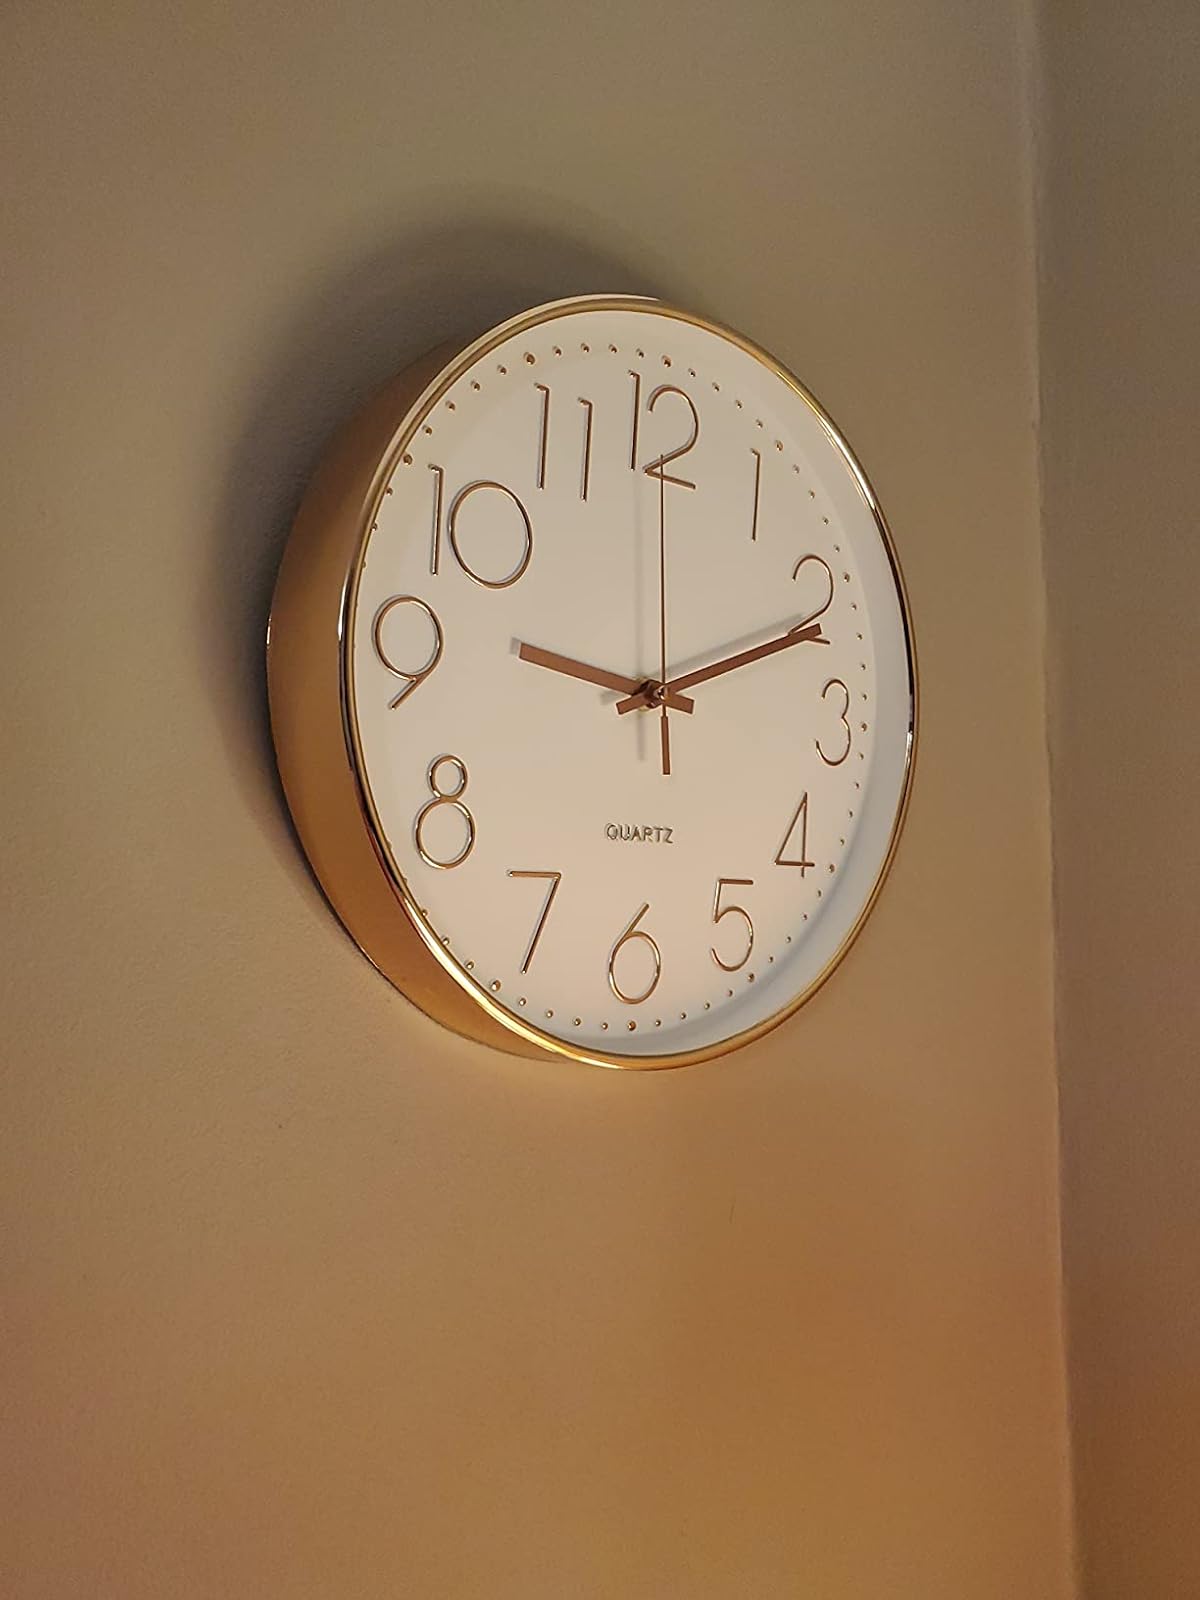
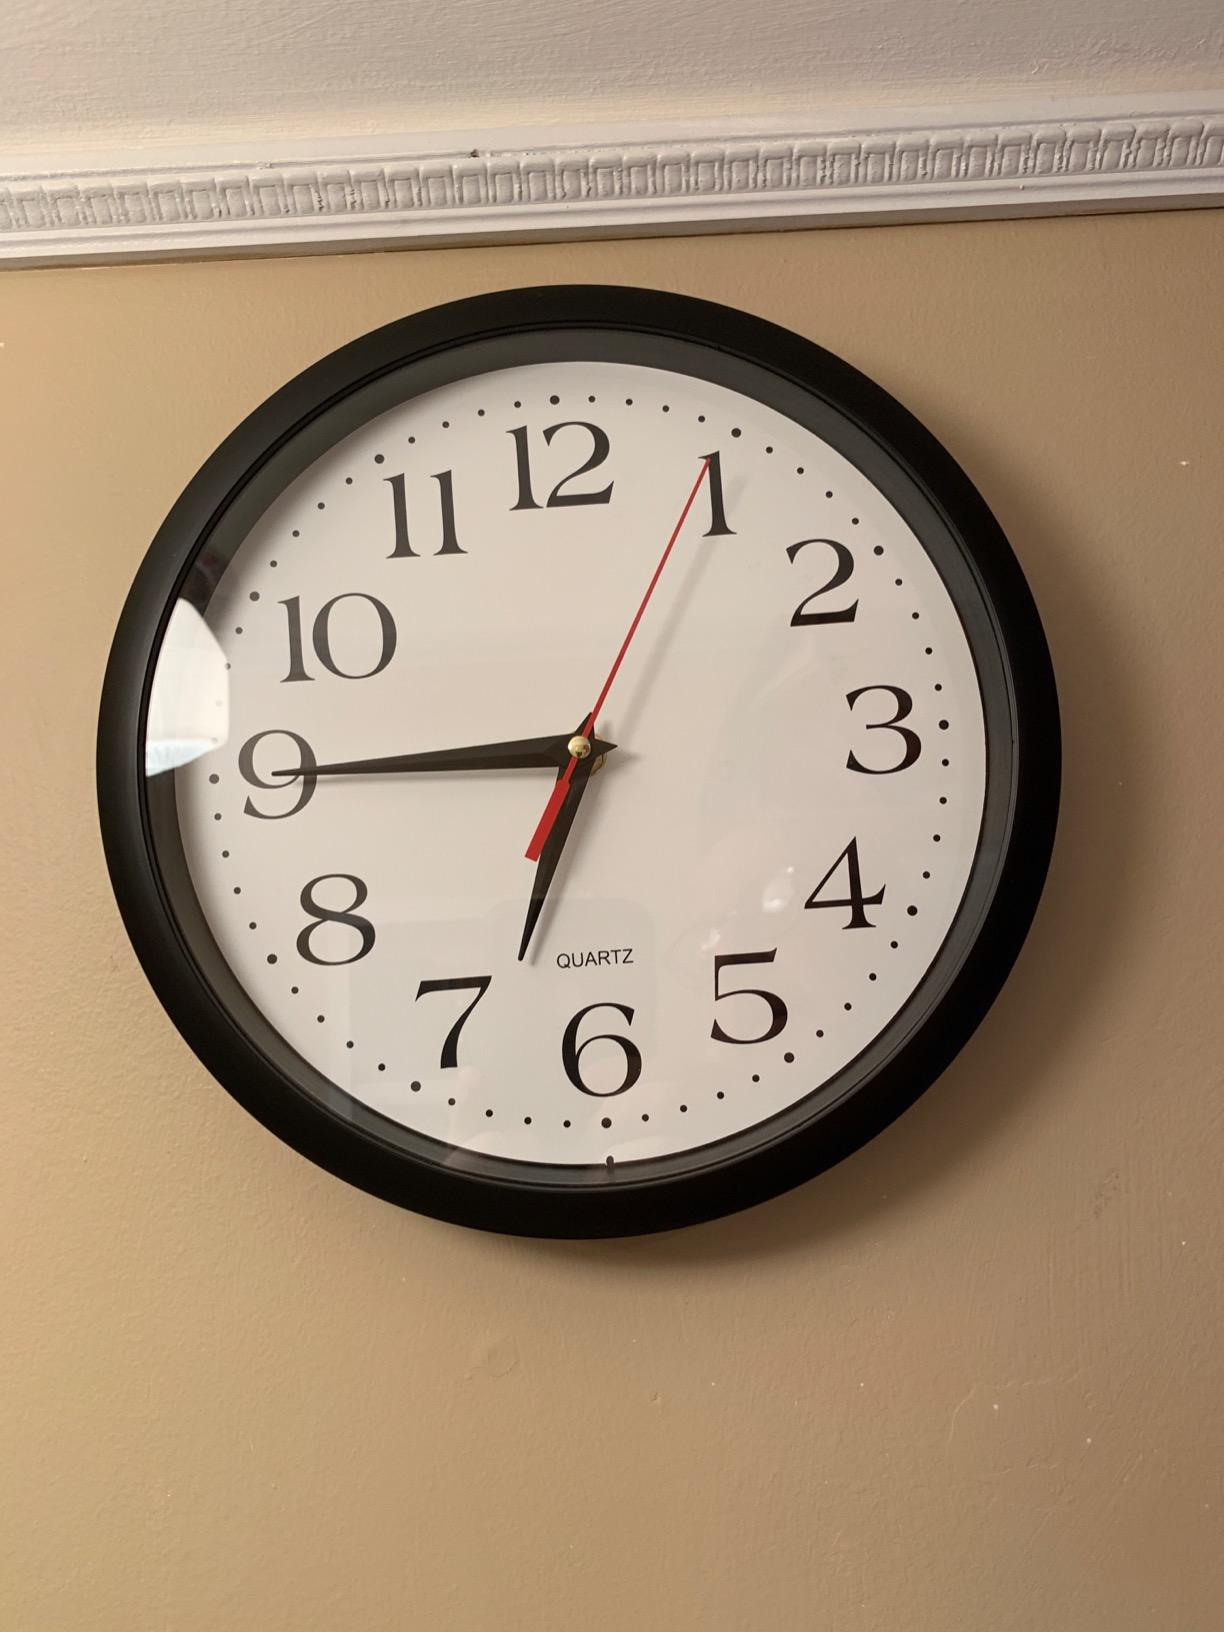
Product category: clock
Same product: no